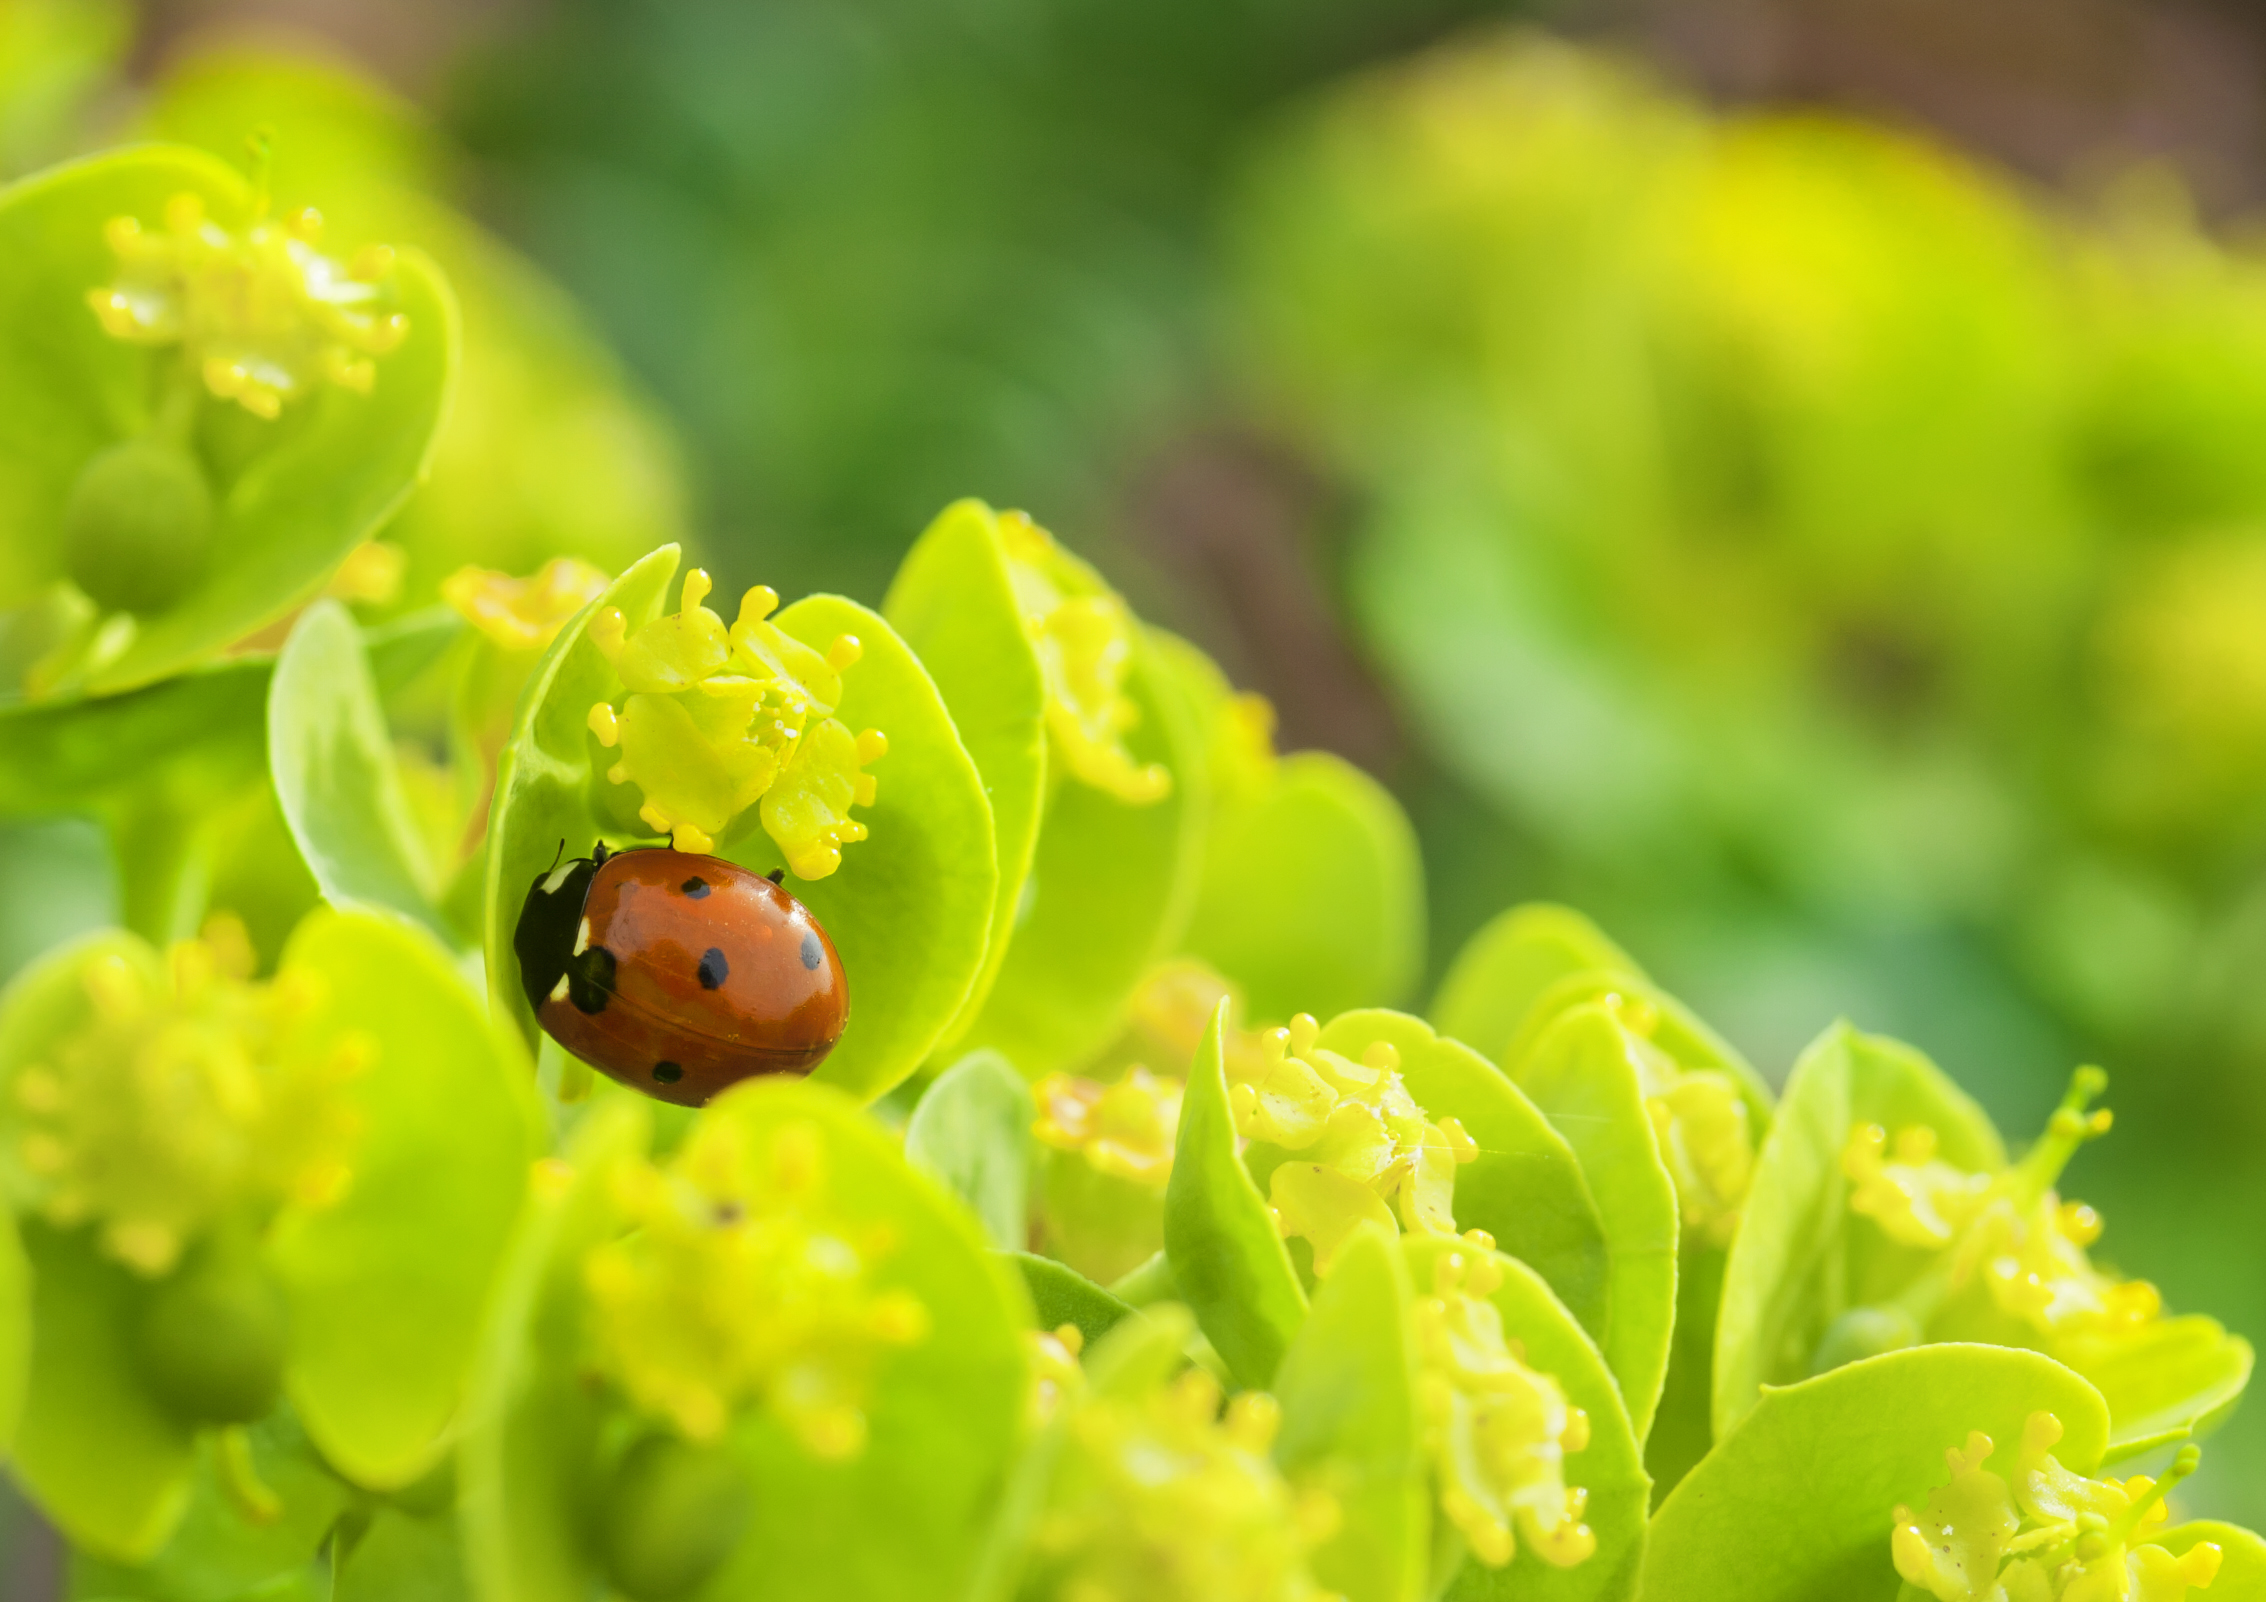
nature, blossom, plant, photography, meadow, sunlight, leaf, flower, petal, pollen, green, insect, macro, ladybug, yellow, flora, ladybird, invertebrate, wildflower, close up, flickrchallengegroup, macro photography